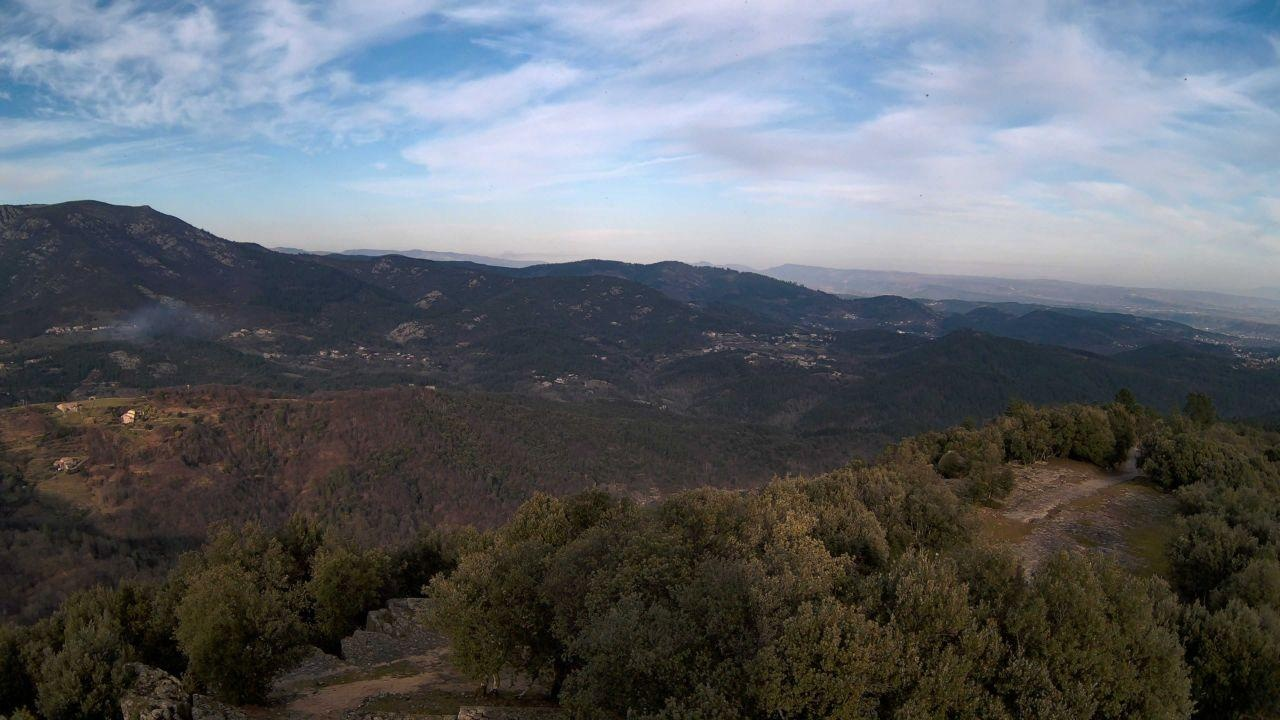
Fire: no
Smoke: yes